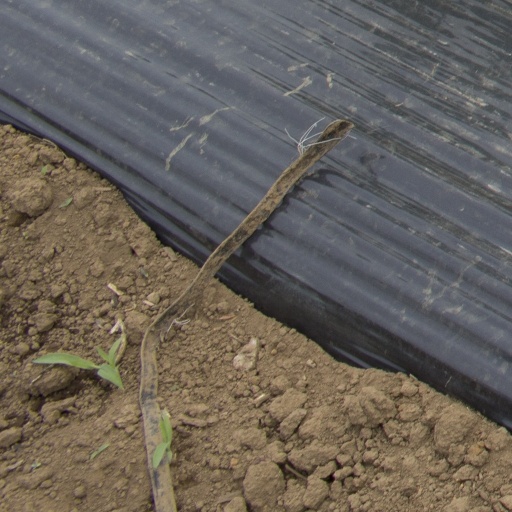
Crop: Jerusalem artichoke